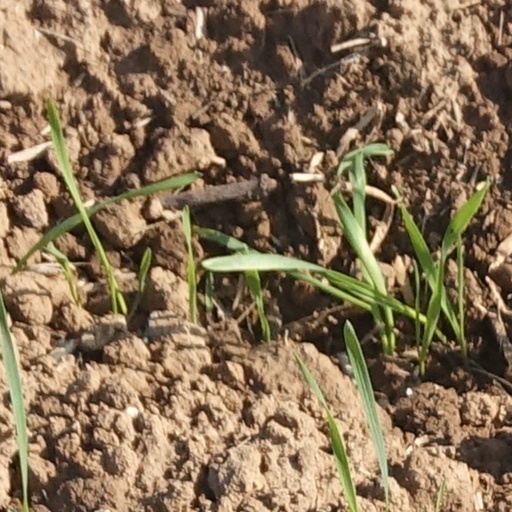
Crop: wheat